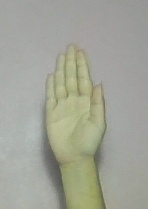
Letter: seen